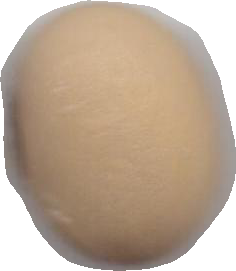
Variety: Anjasmoro